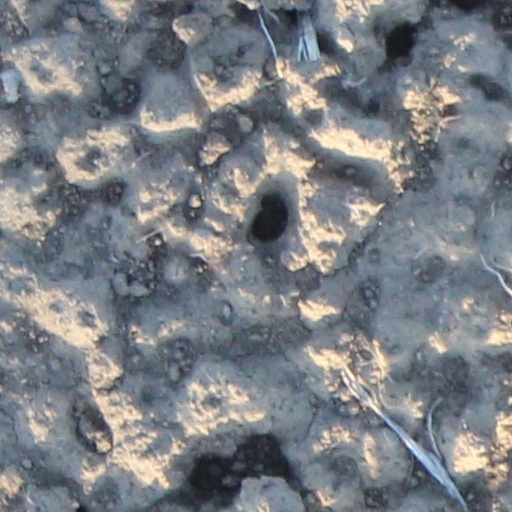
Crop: wheat